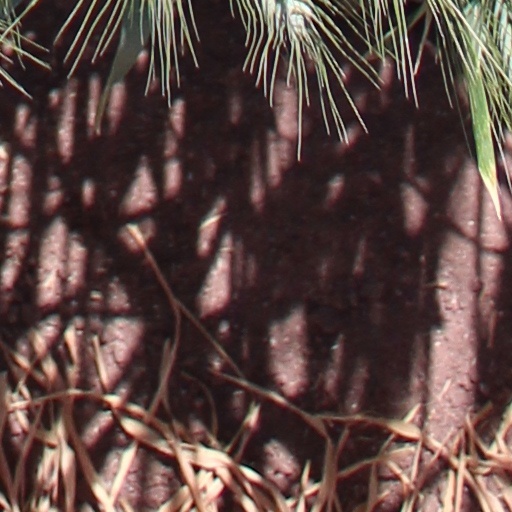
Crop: wheat